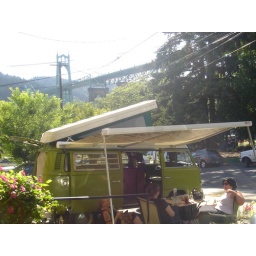
good seats at the jazz fest under st johns bridge